De Haar Castle

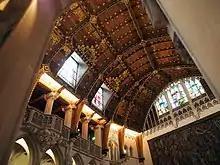
Interior of the main hall

The interior of the castle is decorated with richly ornamented woodcarving, reminiscent of the interior of a Roman Catholic church. This carving was made in the workshop of Cuypers in Roermond, who even designed the tableware. The interior is furnished with many works from the Rothschild collections, including beautiful old porcelain from Japan and China, and several old Flemish tapestries and paintings with religious illustrations. The centrepiece is a carrier coach of the wife of a Japanese "shōgun", which reportedly is only one of two worldwide, the other one being exhibit in Tokyo. Japanese tourists come to De Haar to admire this coach, which was donated from the Rothschilds' collections.